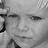
Emotion: sad